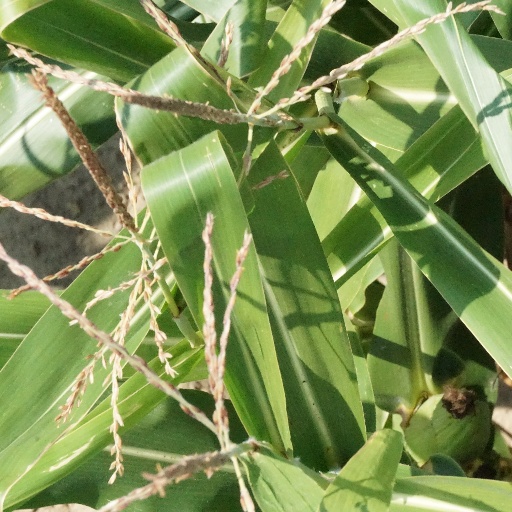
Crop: maize; corn